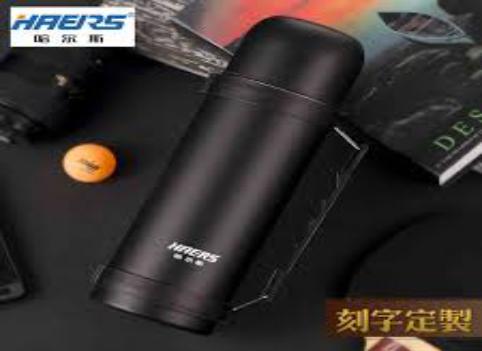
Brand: haers
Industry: Necessities